History of Wells Fargo

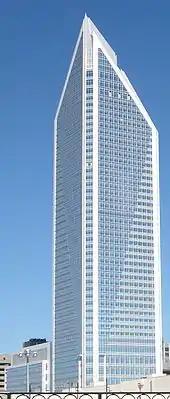
Duke Energy Center, home of WFS

Wells Fargo Securities was established in 2009 to house Wells Fargo's new capital markets group, which it obtained during the Wachovia acquisition. Prior to that point, Wells Fargo had little to no participation in investment banking activities, though Wachovia had a well-established investment banking practice which operated under the Wachovia Securities banner.